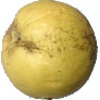
Label: Apple Golden 1